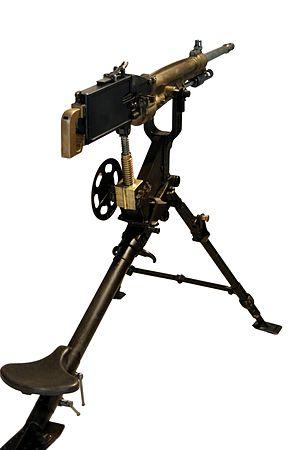
La mitrailleuse Saint-Étienne modèle 1907 est la mitrailleuse lourde standard de l'armée française en 1914.